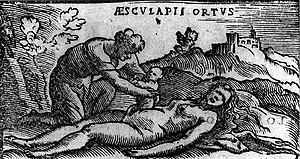
La césarienne est une intervention chirurgicale visant à extraire un enfant de l'utérus maternel par incision de la paroi abdominale et utérine. La césarienne est pratiquée depuis des millénaires mais l'invention de la suture utérine est datée de 1882 et est attribué à Max Sänger. Longtemps la césarienne fut opérée sur des femmes mortes, afin de sauver l'âme de nouveau-nés en pratiquant le baptême.